Knights of Pythias Temple (Dallas, Texas)

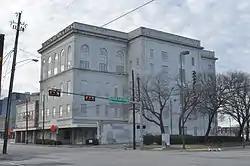
Knights of Pythias Temple, 2013

The Knights of Pythias Temple is an historic Knights of Pythias building located at 2551 Elm Street in the Deep Ellum neighborhood of Dallas, Texas. Now operating as the Pittman Hotel, and previously also known as the Union Bankers Building, it was designed by African-American architect William Sidney Pittman and opened in 1916. Current renovations by Perkins + Will date to 2020.